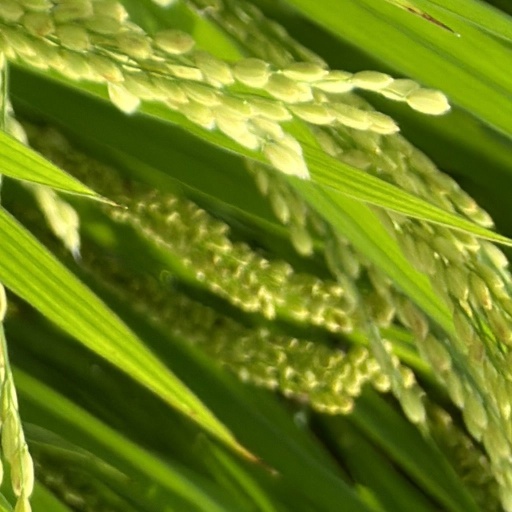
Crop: rice